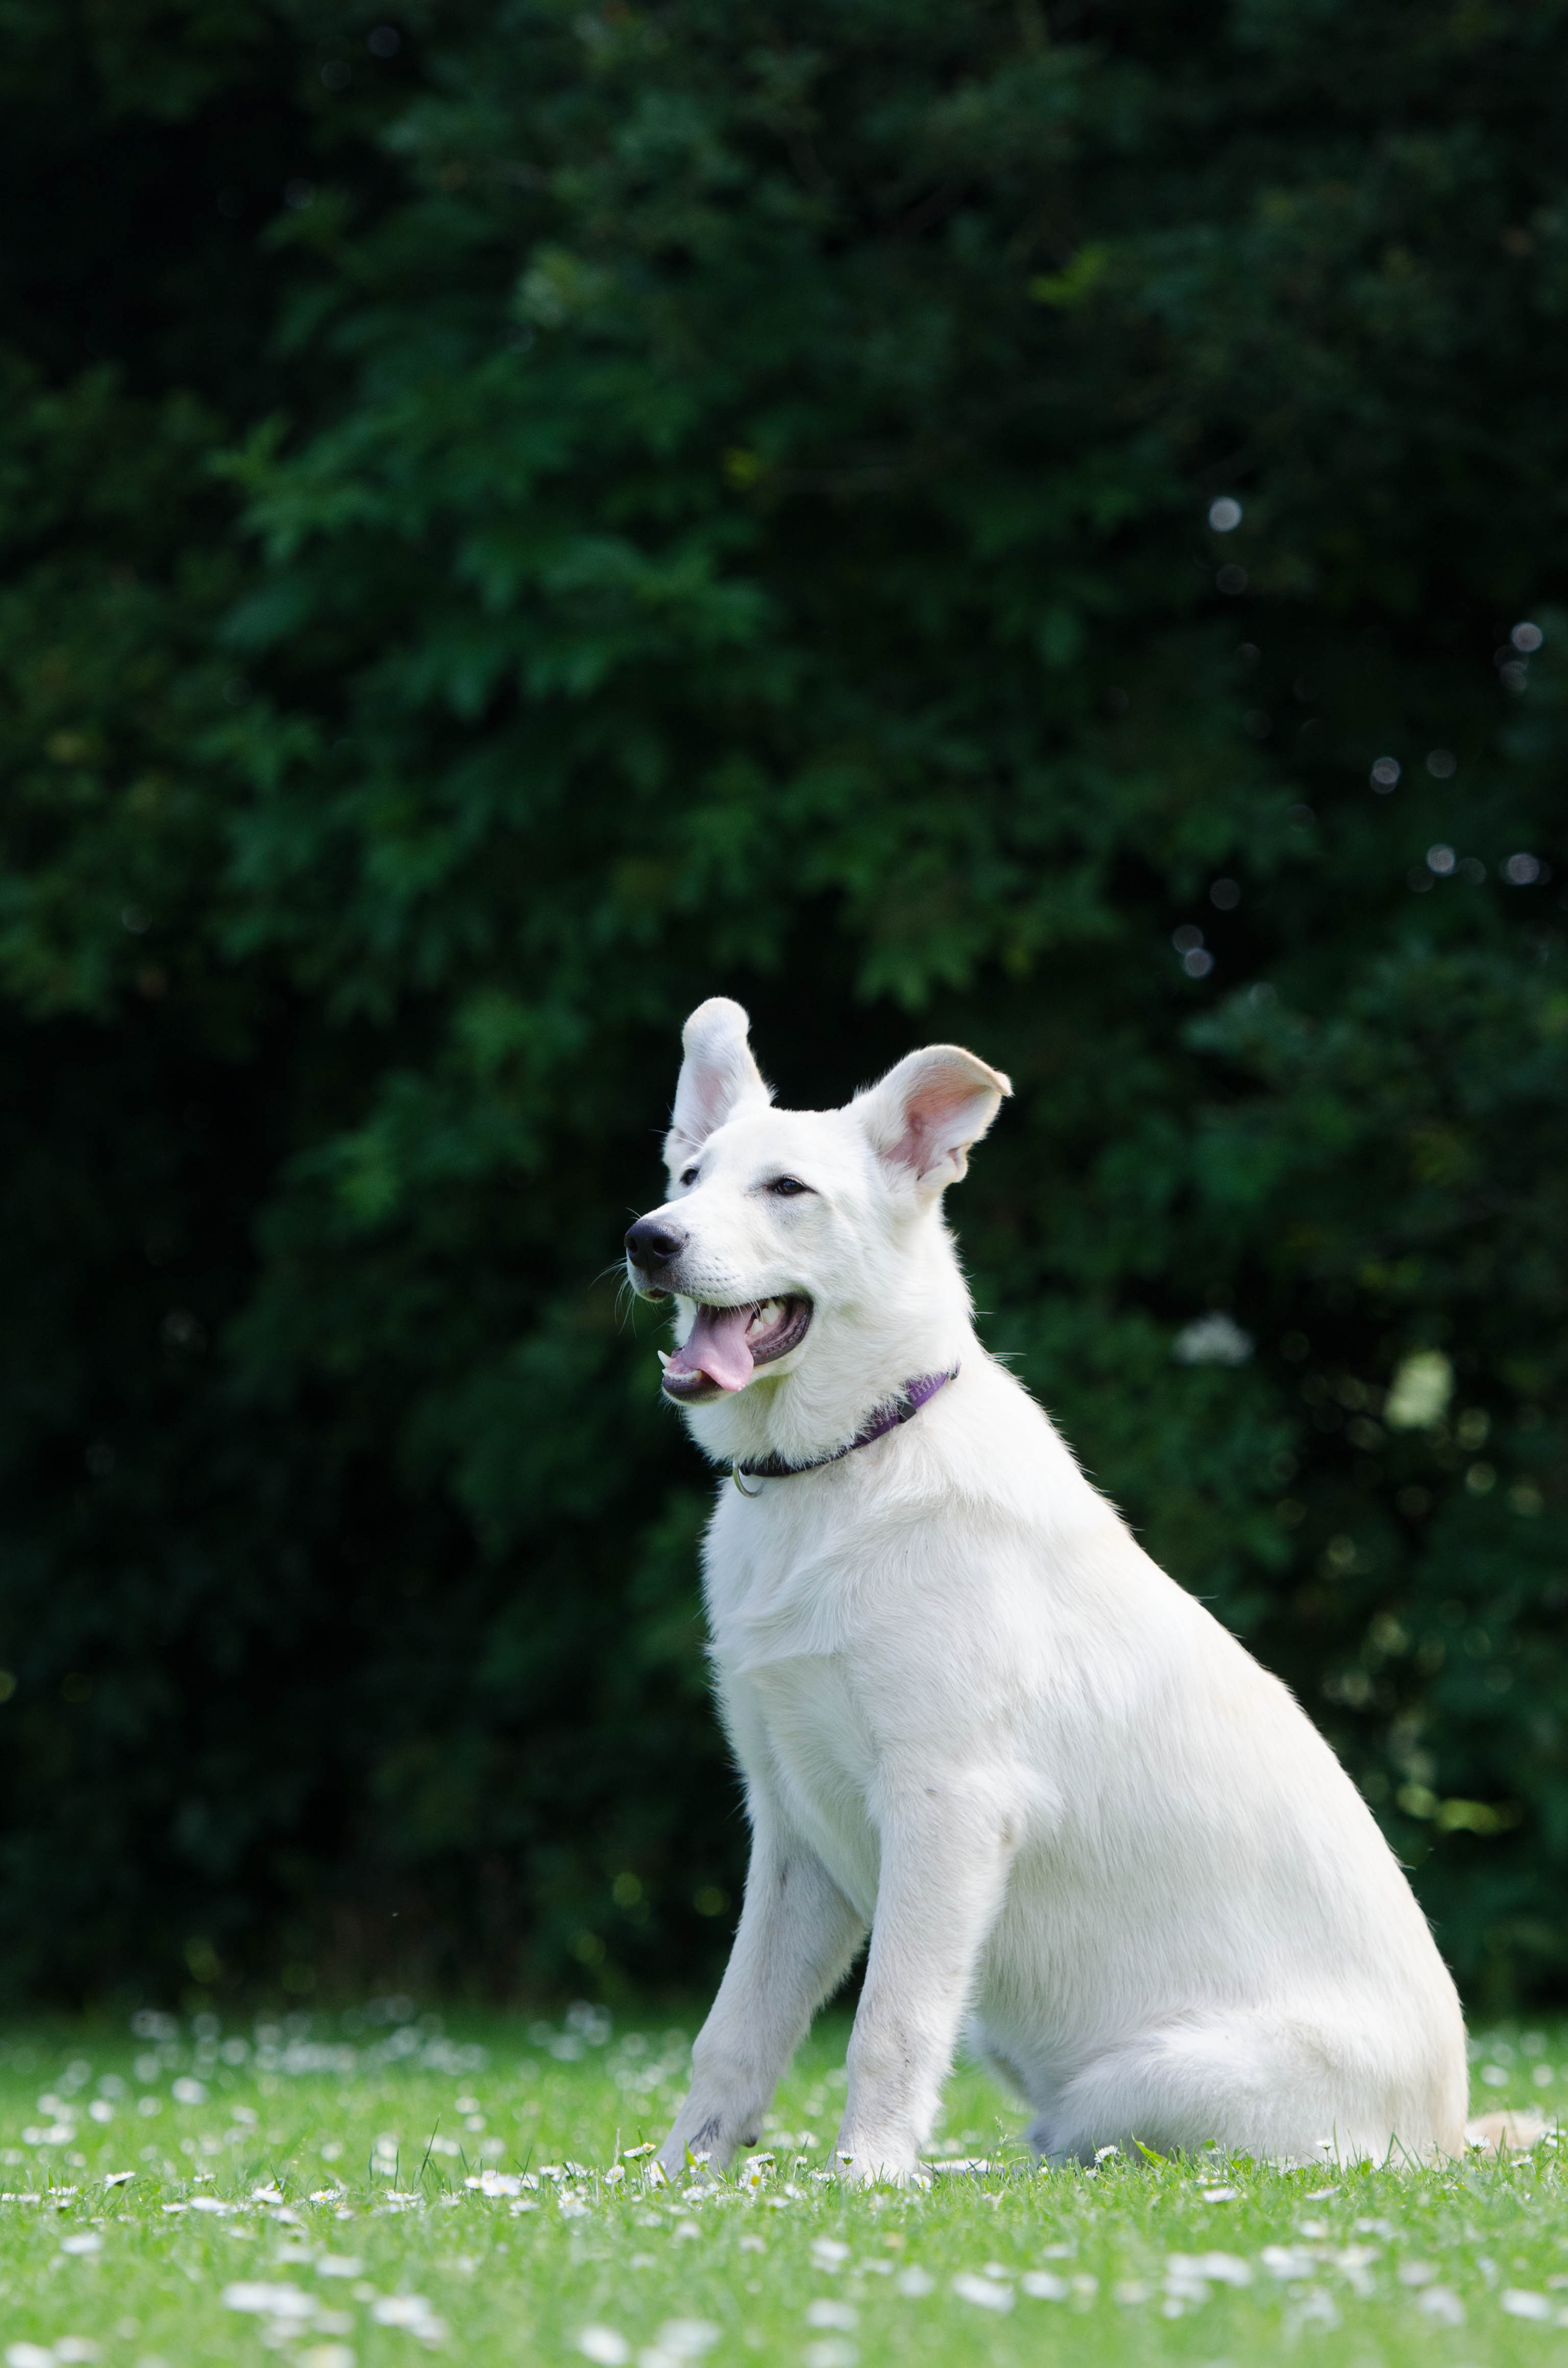
white, puppy, dog, pet, mammal, hybrid, vertebrate, dog breed, young dog, sch fer dog, white shepherd, swiss shepherd dog, dog like mammal, carnivoran, dog breed group, berger blanc suisse, kishu